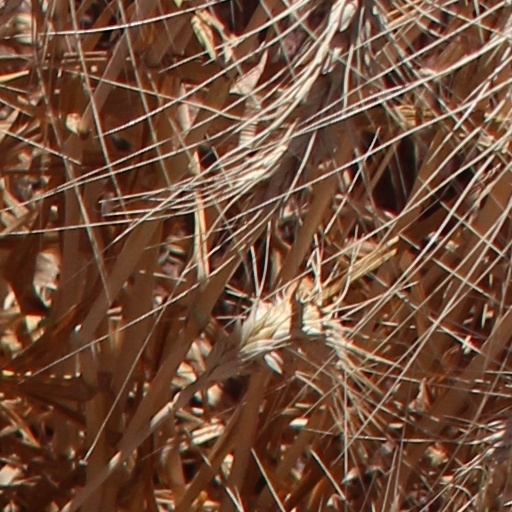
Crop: wheat